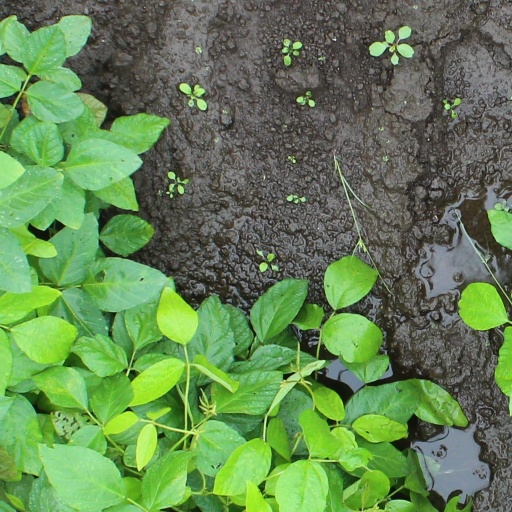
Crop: soybean